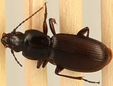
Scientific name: Pterostichus restrictus
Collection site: Niwot Ridge NEON (NIWO), plot NIWO_001